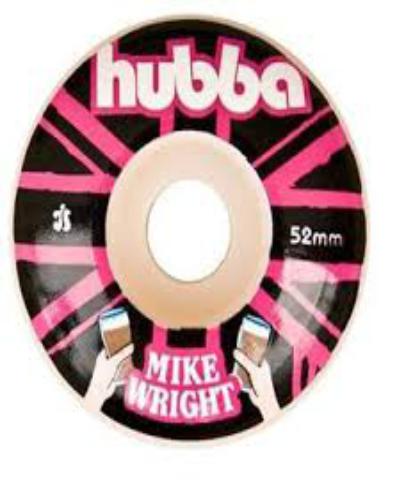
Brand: hubba wheels
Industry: Clothes